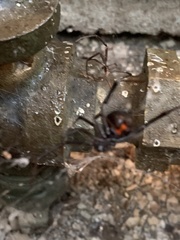
Species: Lactrodectus_hesperus